Question: Where is the plate?
Tambaya: Ina farantin?
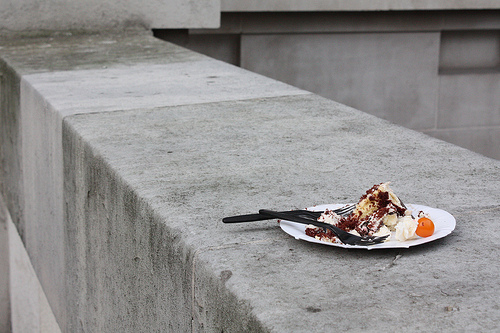
Answer: On a ledge.
Amsa: A kan tudu.